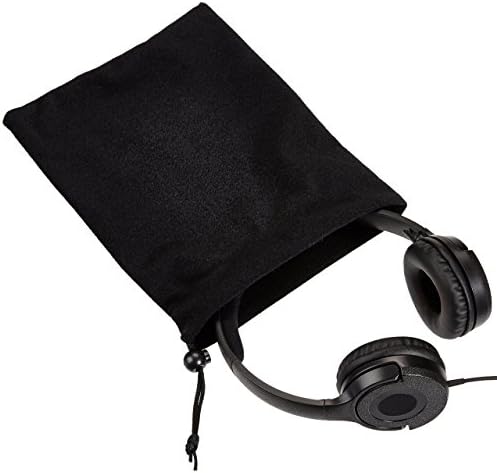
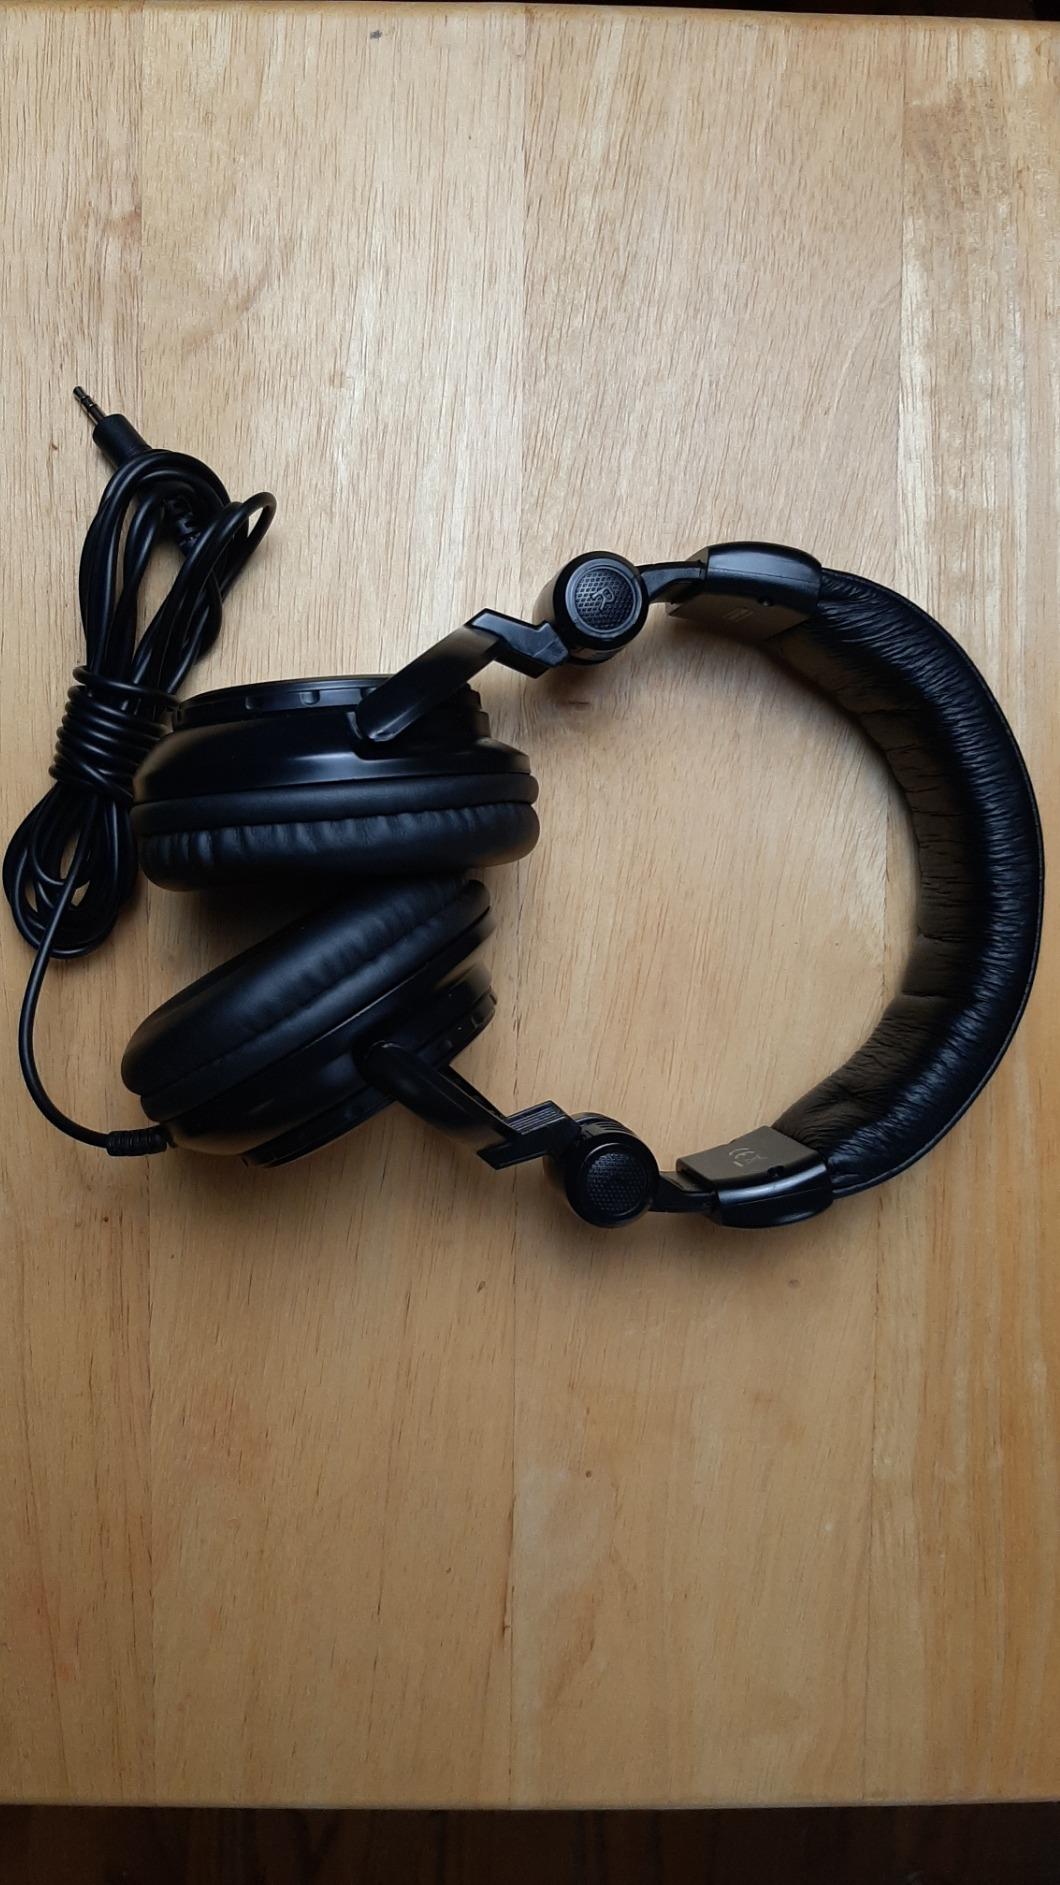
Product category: headphones
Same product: no